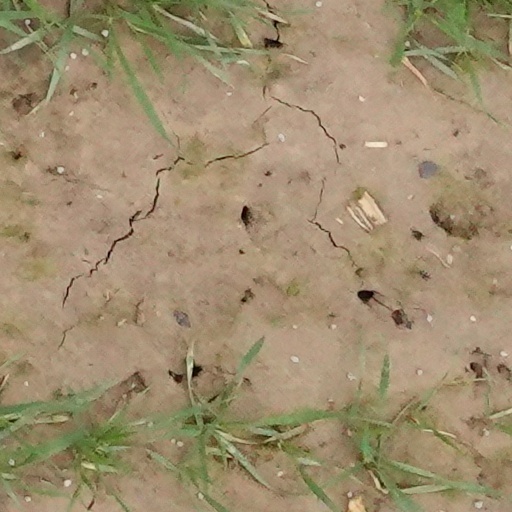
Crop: wheat